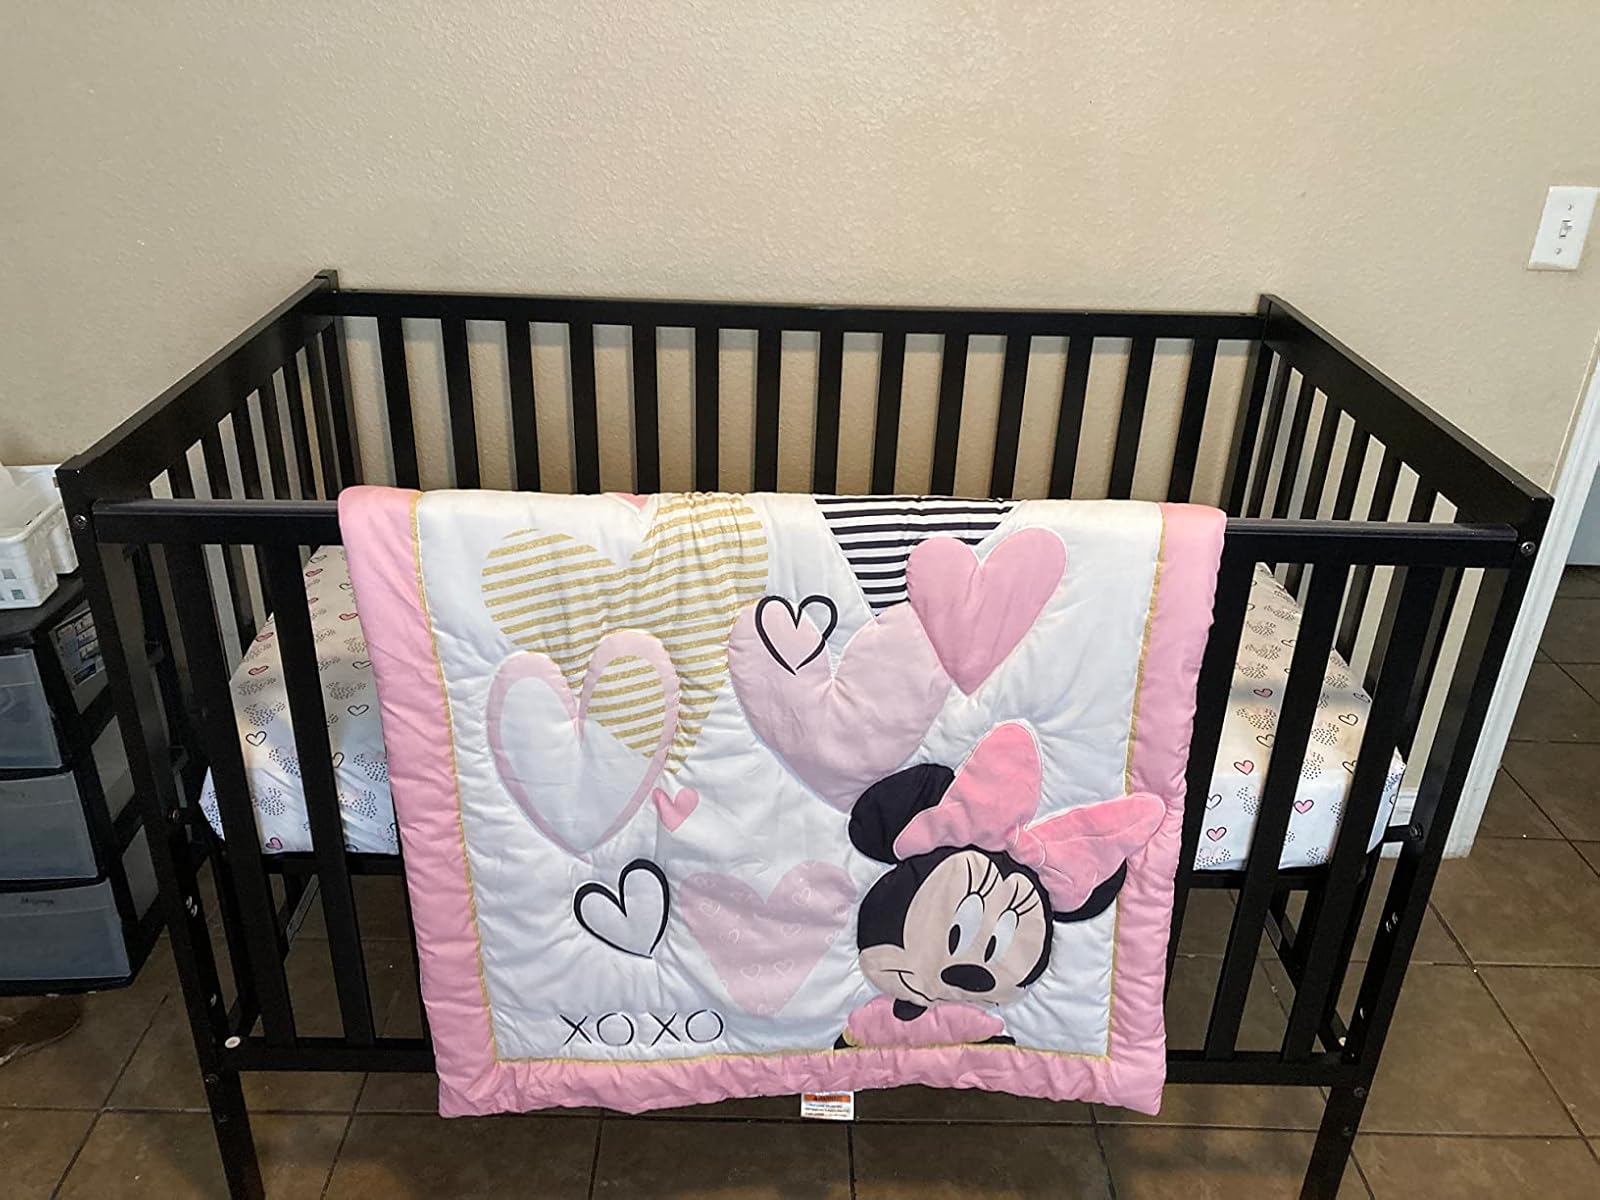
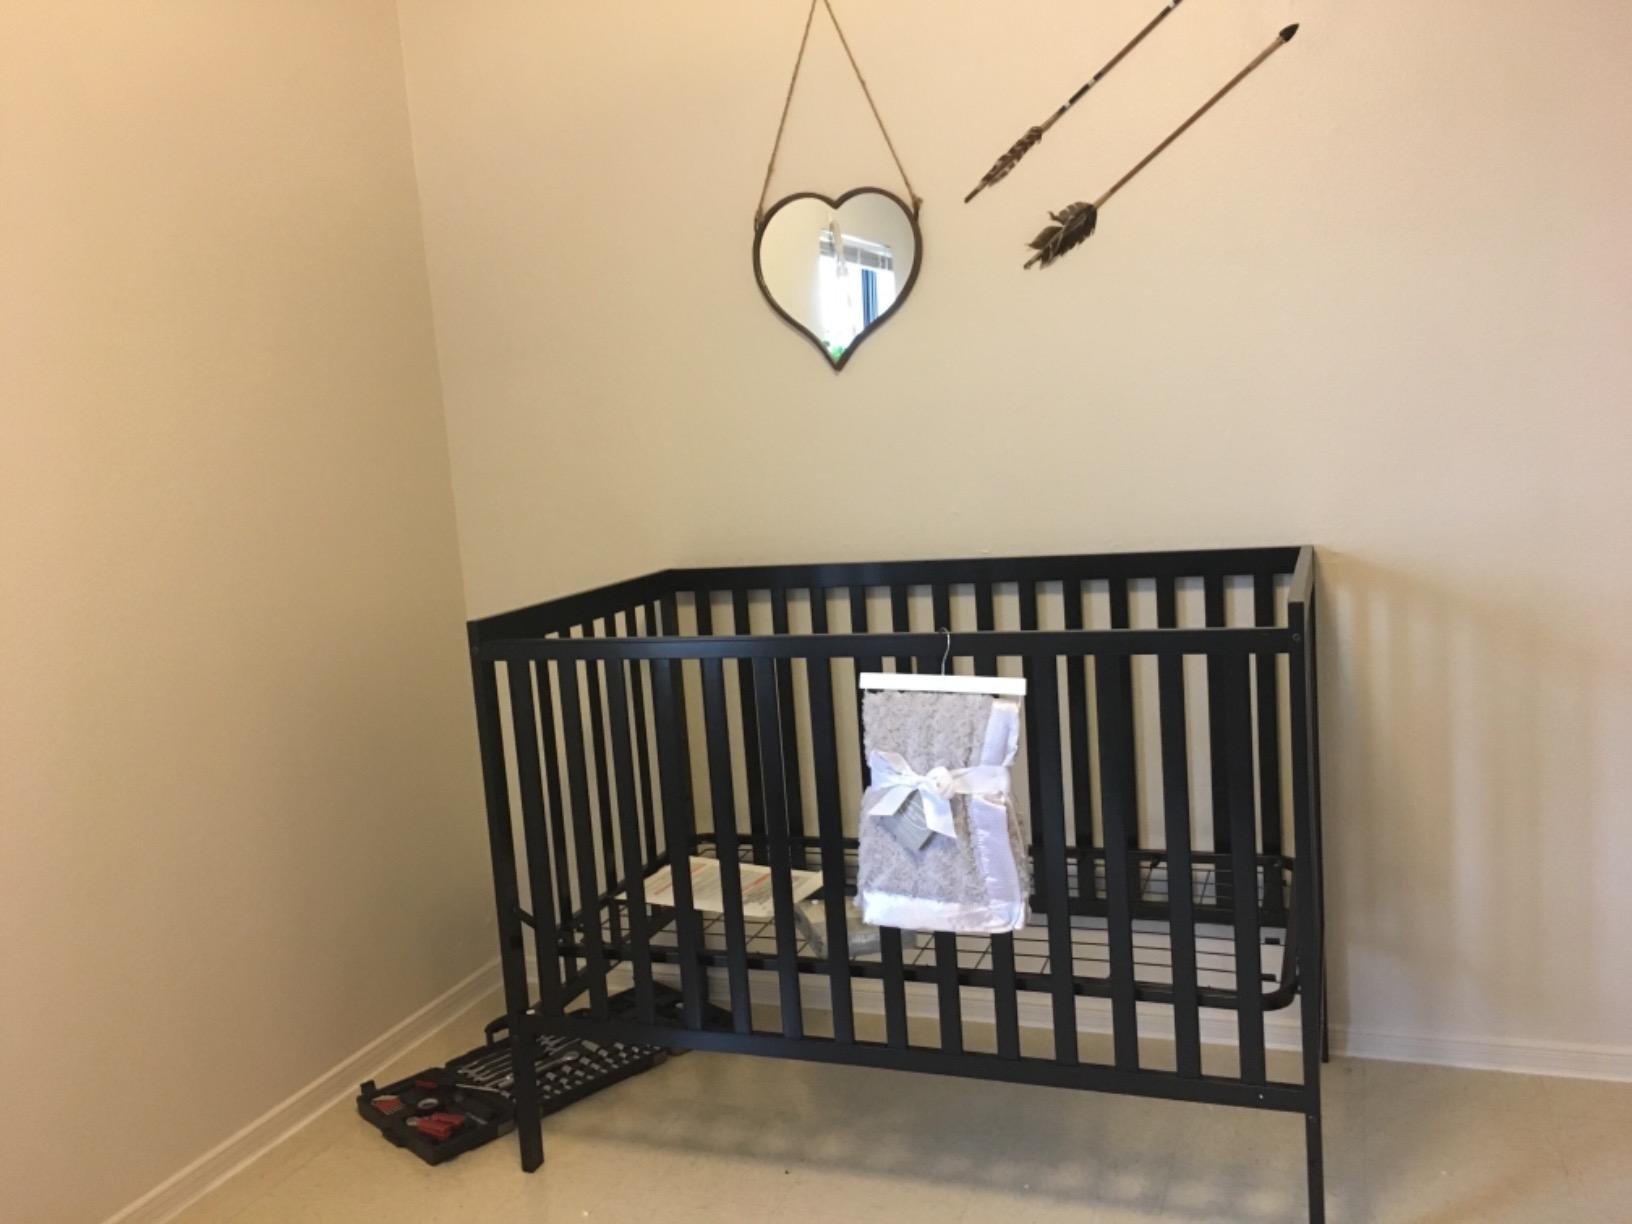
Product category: products_crib
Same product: yes